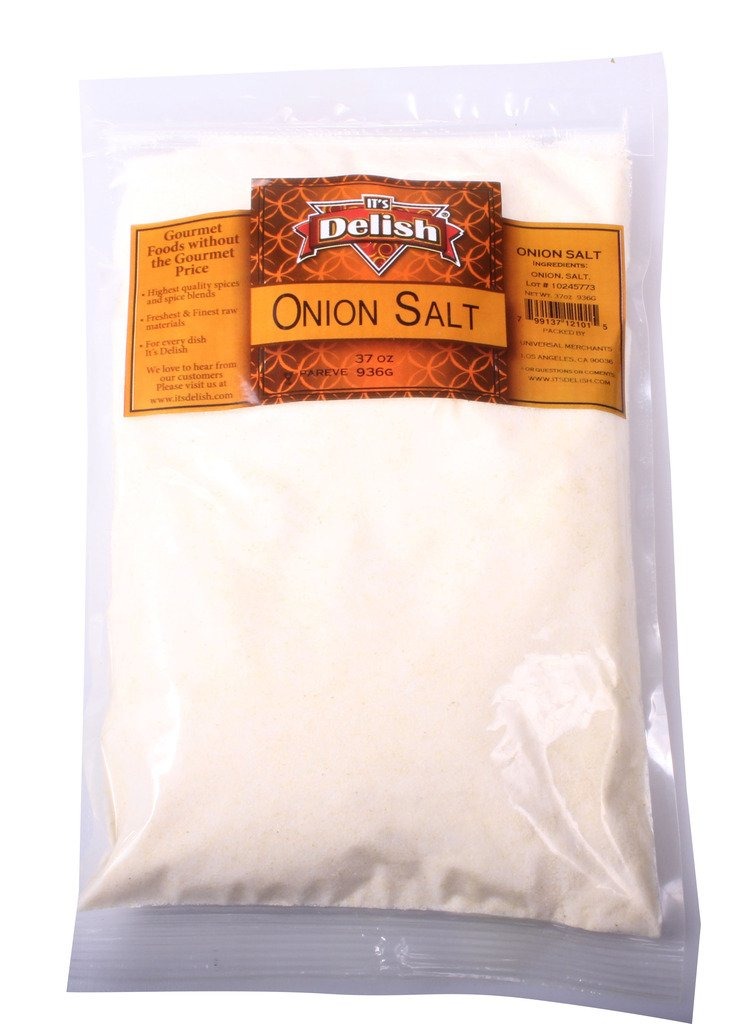
Item Name: Onion Salt by Its Delish, 5 lbs
Bullet Point 1: High quality onion salt
Bullet Point 2: Five pounds (80 Oz) Bulk
Bullet Point 3: Enhance your culinary experience with hearty flavor
Bullet Point 4: Great with stews, roasts, gravies, soups and sauces etc.
Bullet Point 5: Certified Kosher OU Packaged in the USA
Product Description: Its Delish Onion Salt. <p></p>It’s Delish! founded in 1992 located in North Hollywood, California is a busy company producing a wide variety of candy, chocolate, nuts, dried fruit, and spices. See for yourself why so many people choose It’s Delish! over similar brands. Like our motto, "gourmet food without the gourmet price", we offer the highest quality products at the lowest prices. <p></p> It’s Delish! prides itself on the four pillars that are at the foundation of everything we do. Innovation Quality Value Service
Value: 80.0
Unit: Ounce

Price: 39.49